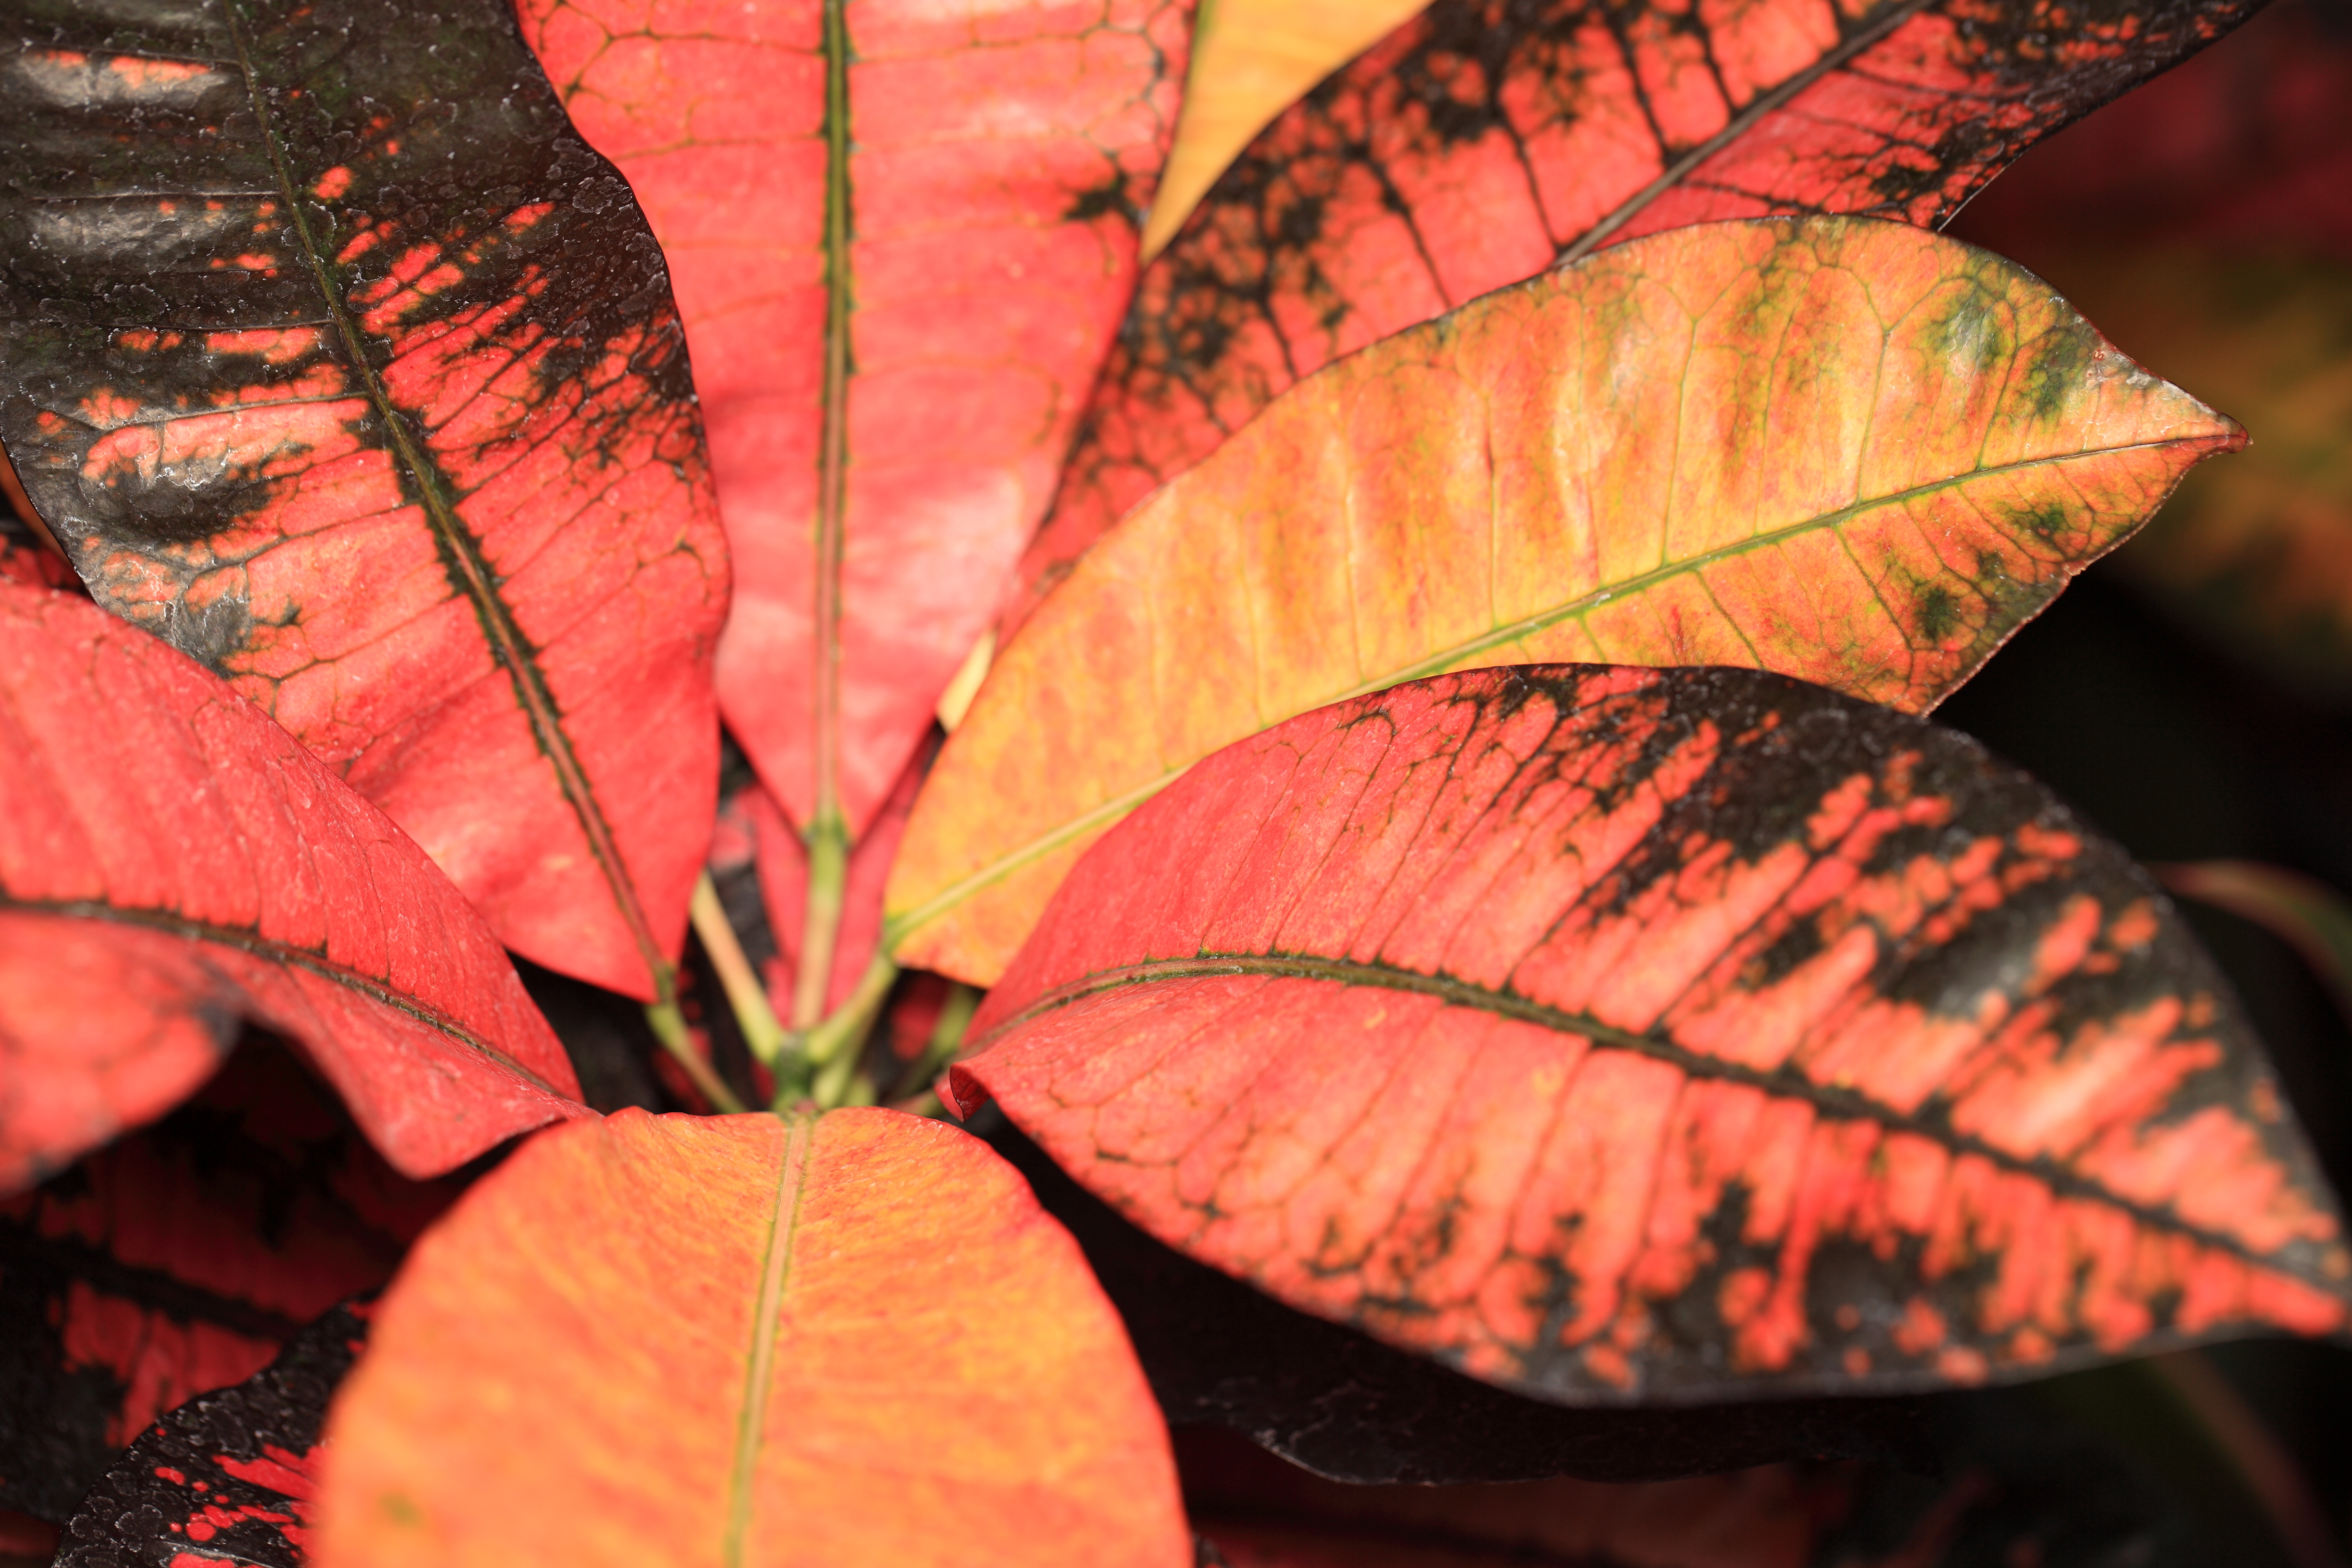
tree, nature, plant, leaf, flower, petal, high, red, color, autumn, botany, flora, season, maple leaf, close up, cool image, tokyo, 5d, hires, markii, hi, res, resolution, jindaishokubutsukouen, choufu, macro photography, plant stem, woody plant